Cadra figulilella

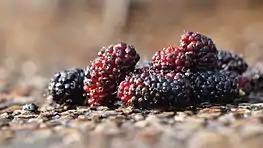

The raisin moth is a polyphagous insect, meaning that it feeds on a large variety of different fruits. The larvae in particular are herbivorous and prefer to feed on dry fruits on the ground or still on the plant. In particular they feed on fallen figs, ripe carob pods, grapes, cottonseed cake, cacao beans, prunes, peaches, apricots, pears, and more. In the springtime, they primarily feed on fallen mulberries because other host fruits are often scarce. However, they can be found year-round in decaying date fruit.